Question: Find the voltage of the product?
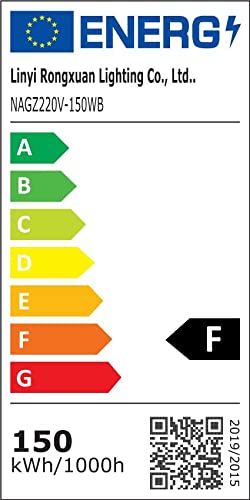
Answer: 220.0 volt